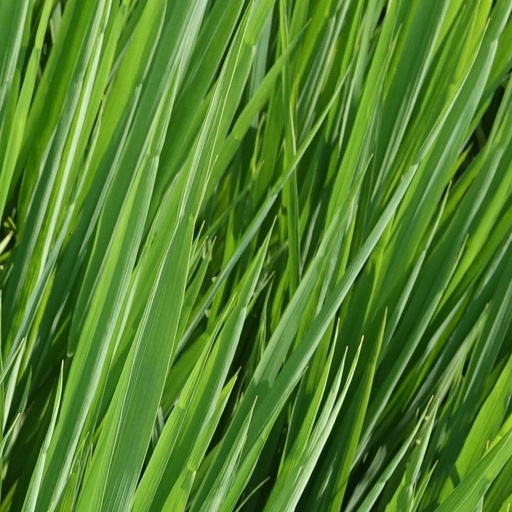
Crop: rice